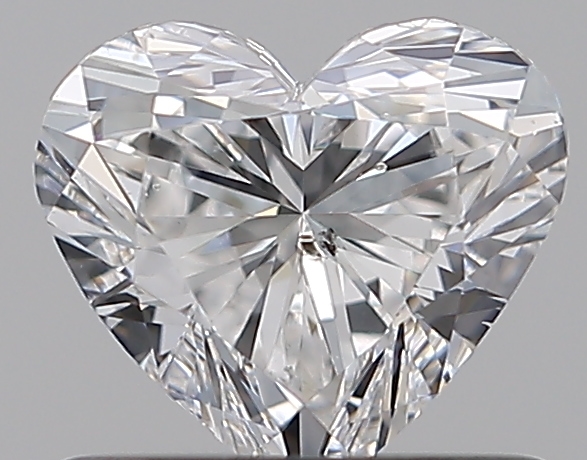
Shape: heart
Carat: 0.7
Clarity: SI1
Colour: E
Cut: EX
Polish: EX
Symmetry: VG
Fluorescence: F
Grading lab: GIA
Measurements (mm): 5.52 x 6.14 x 3.55